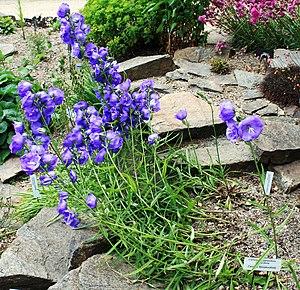
La Campanule à feuilles de pêcher, Campanule de Perse ou Bâton de Jacob est une plante herbacée de la famille des Campanulacées.